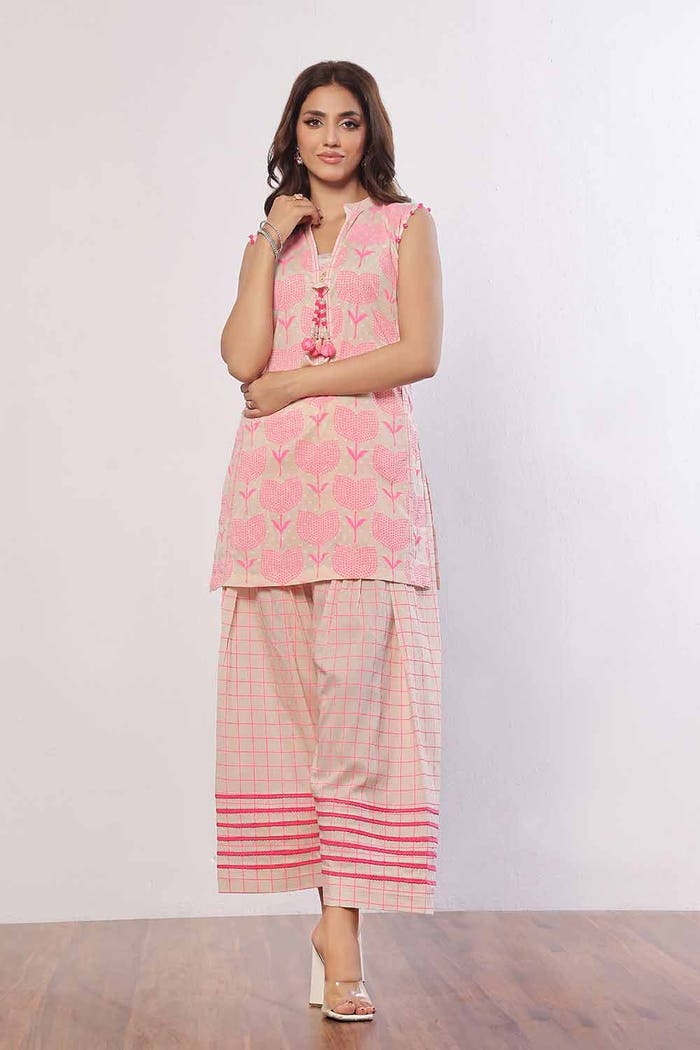
pink multi check kurta pants